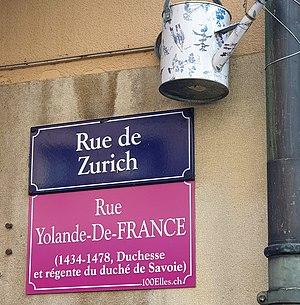
Plaque temporaire de rue apposée dans le cadre du projet 100elles à Genève en 2019
Yolande de France ou Yolande de Valois, née à Tours le 23 septembre 1434, morte à Chambéry le 23 août 1478, fut duchesse de Savoie, puis régente du duché pour son fils Philibert. Elle est la fille de Charles VII, roi de France, et de Marie d'Anjou.